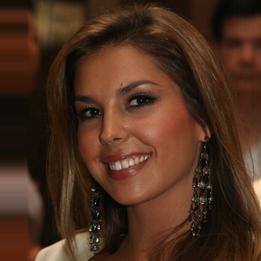
Age: 23